2012 Stony Brook Seawolves baseball team

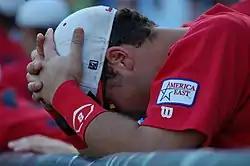

After upsetting LSU in Baton Rouge, Stony Brook took on the motto "Shock The World" to represent their unlikely run to the College World Series. Stony Brook found itself ranked #7 in NCBWA poll, their highest ranking ever, and Matt Senk was later announced to be the National Coach of Year. In the College World Series, Stony Brook suffered consecutive losses, falling 9–1 to UCLA and 12–2 to Florida State to end the Seawolves' Cinderella run. They finished the season 52–15, the most wins by any Division I team in 2012, with a program record seven drafted players.